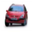
Label: automobile